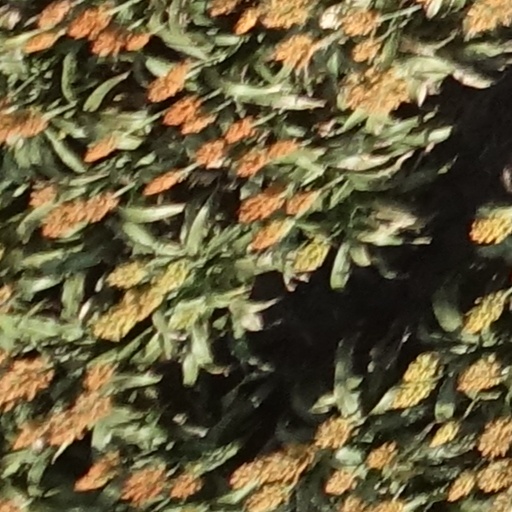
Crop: sorghum